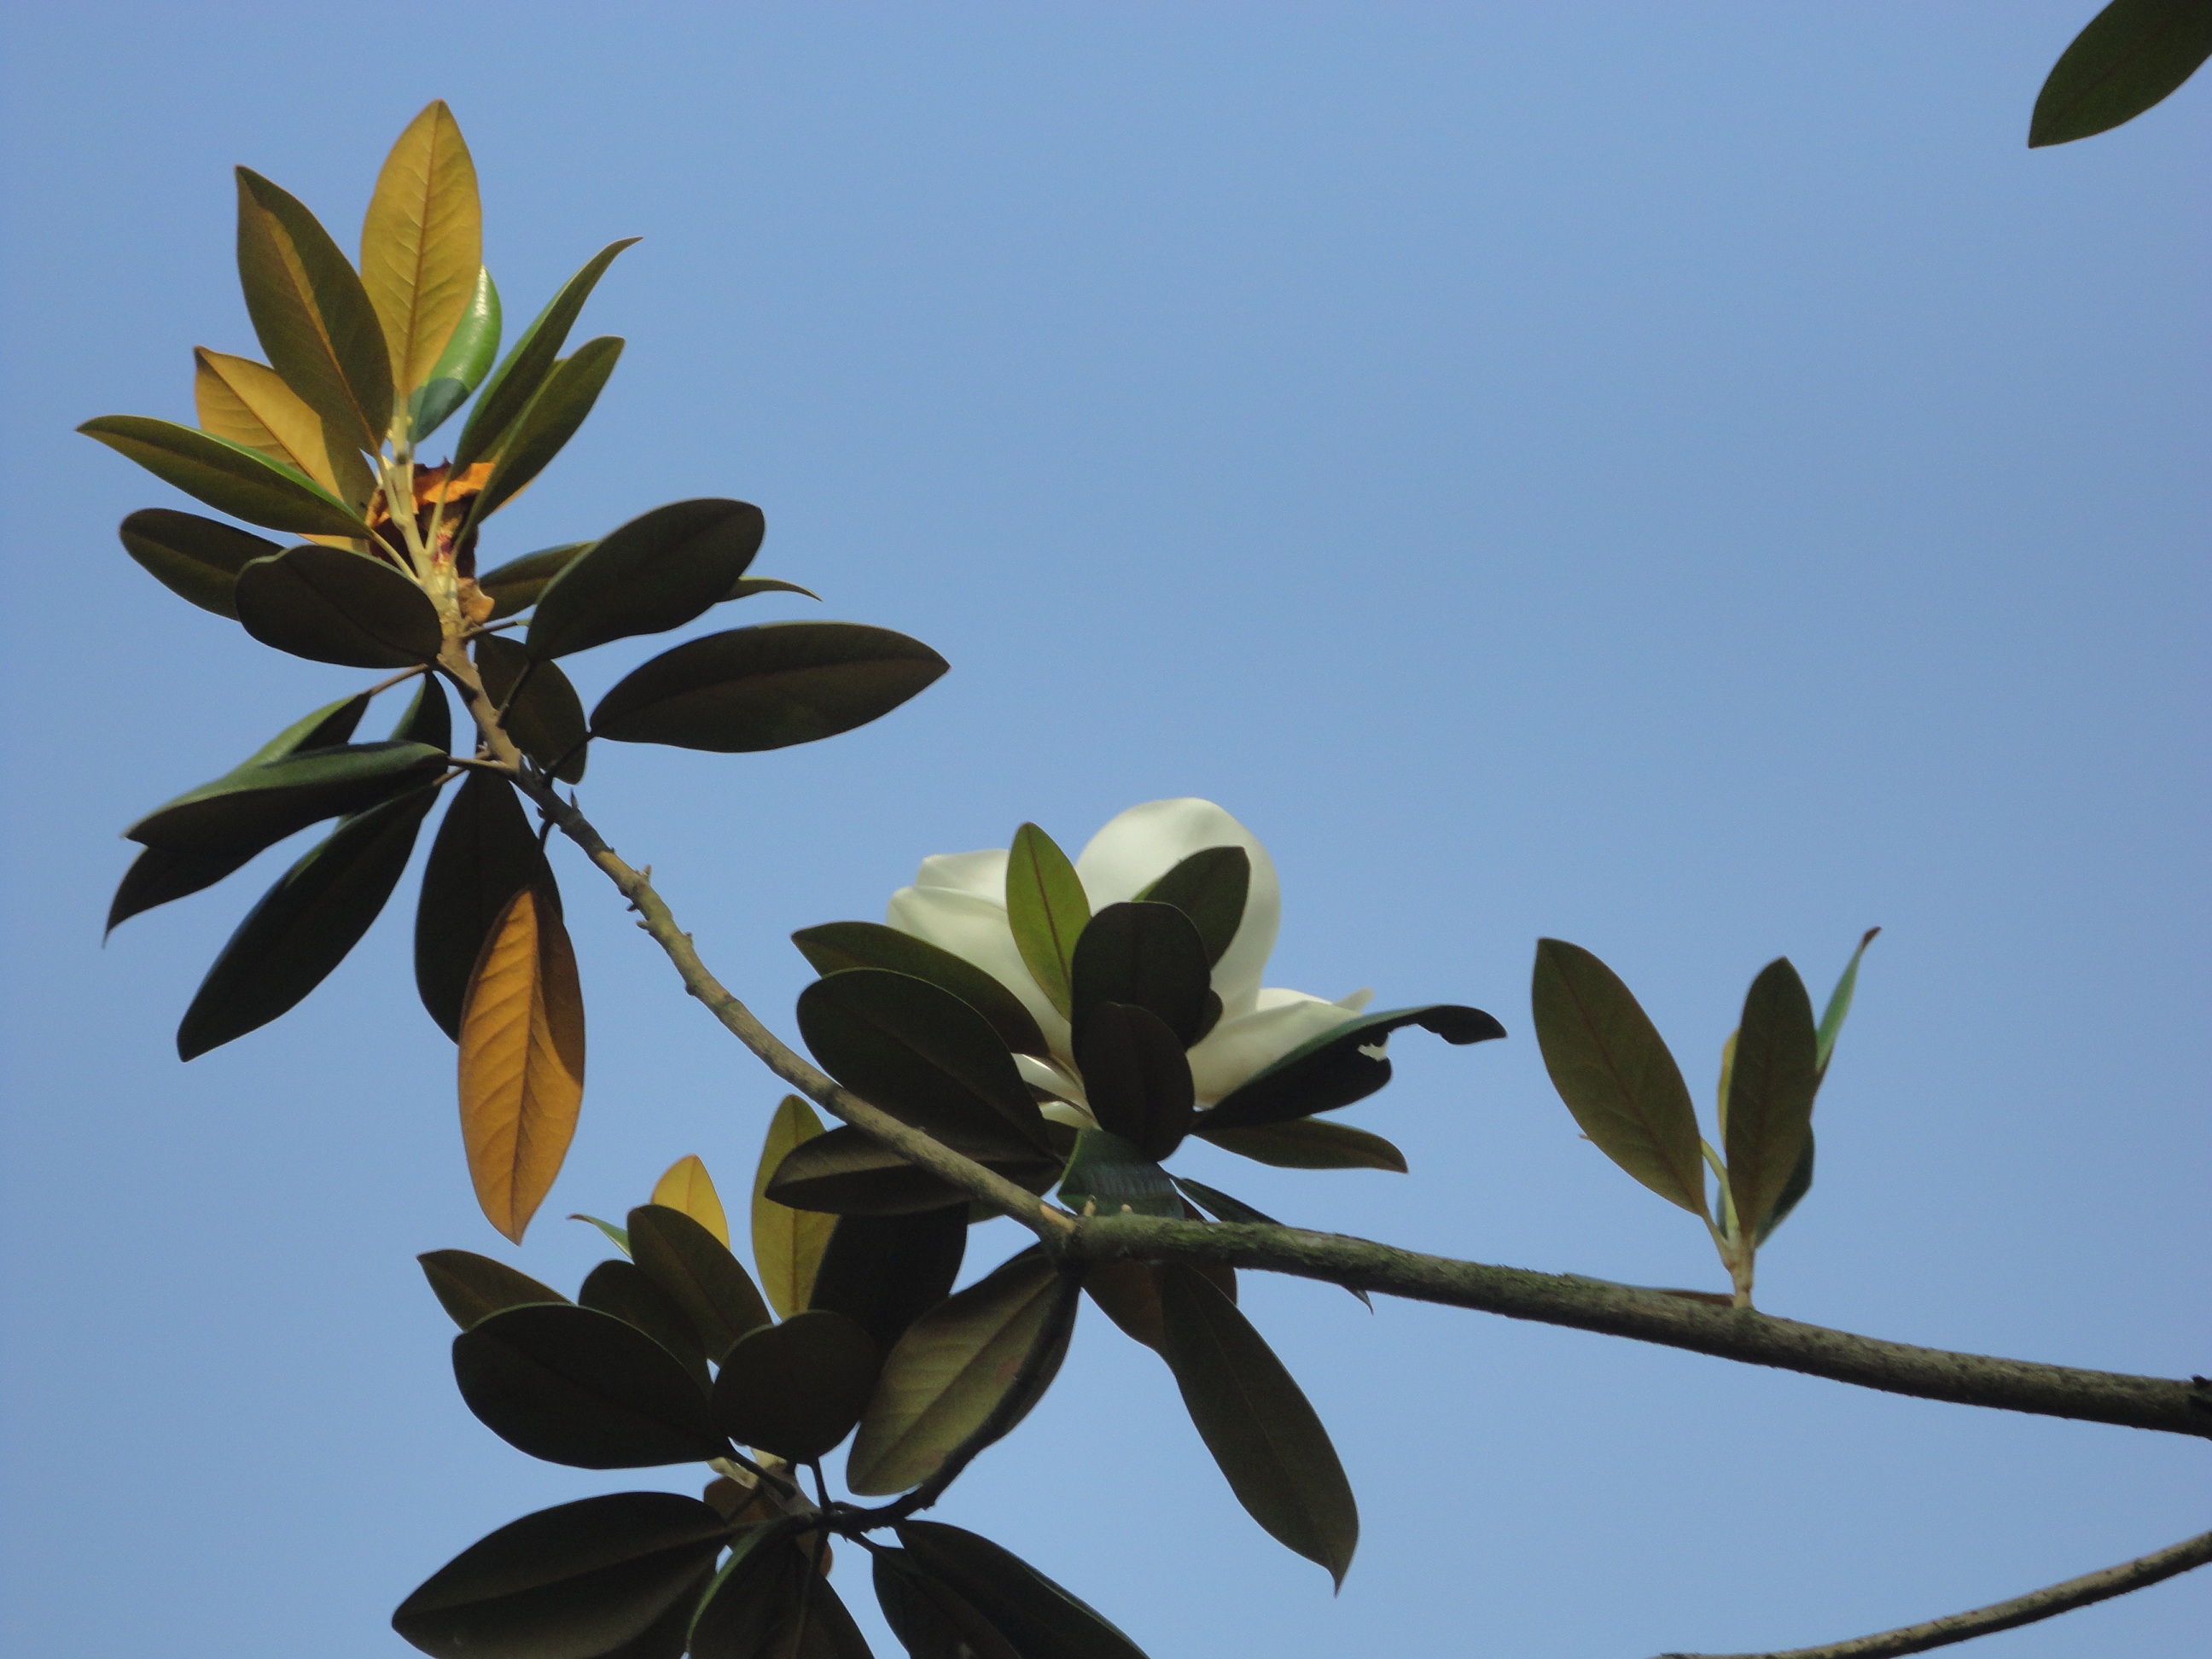
tree, nature, branch, blossom, plant, sunlight, leaf, flower, green, produce, botany, flora, shrub, ecosystem, flowering plant, woody plant, land plant, arecales